Tuberculous gumma

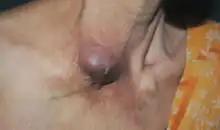

Tuberculous gumma is a skin condition characterized histologically by massive necrosis. Restated, this is a skin condition that results from hematogenous dissemination of mycobacteria from a primary focus, resulting in firm, nontender erythematous nodules that soften, ulcerate, and form sinuses.